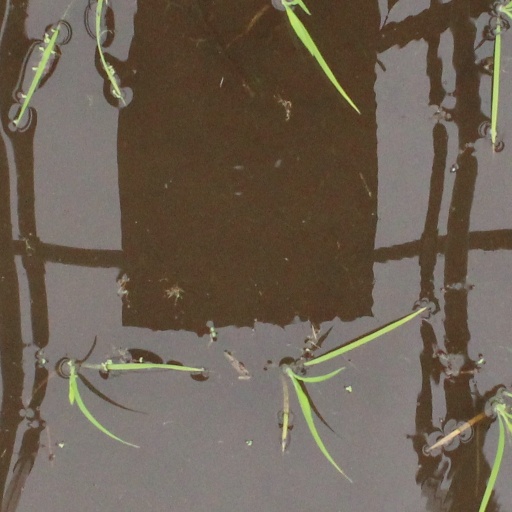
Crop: rice